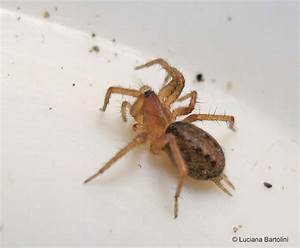
Label: ragno